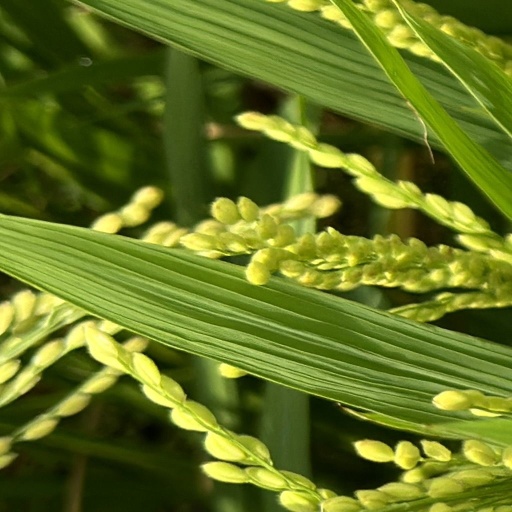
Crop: rice